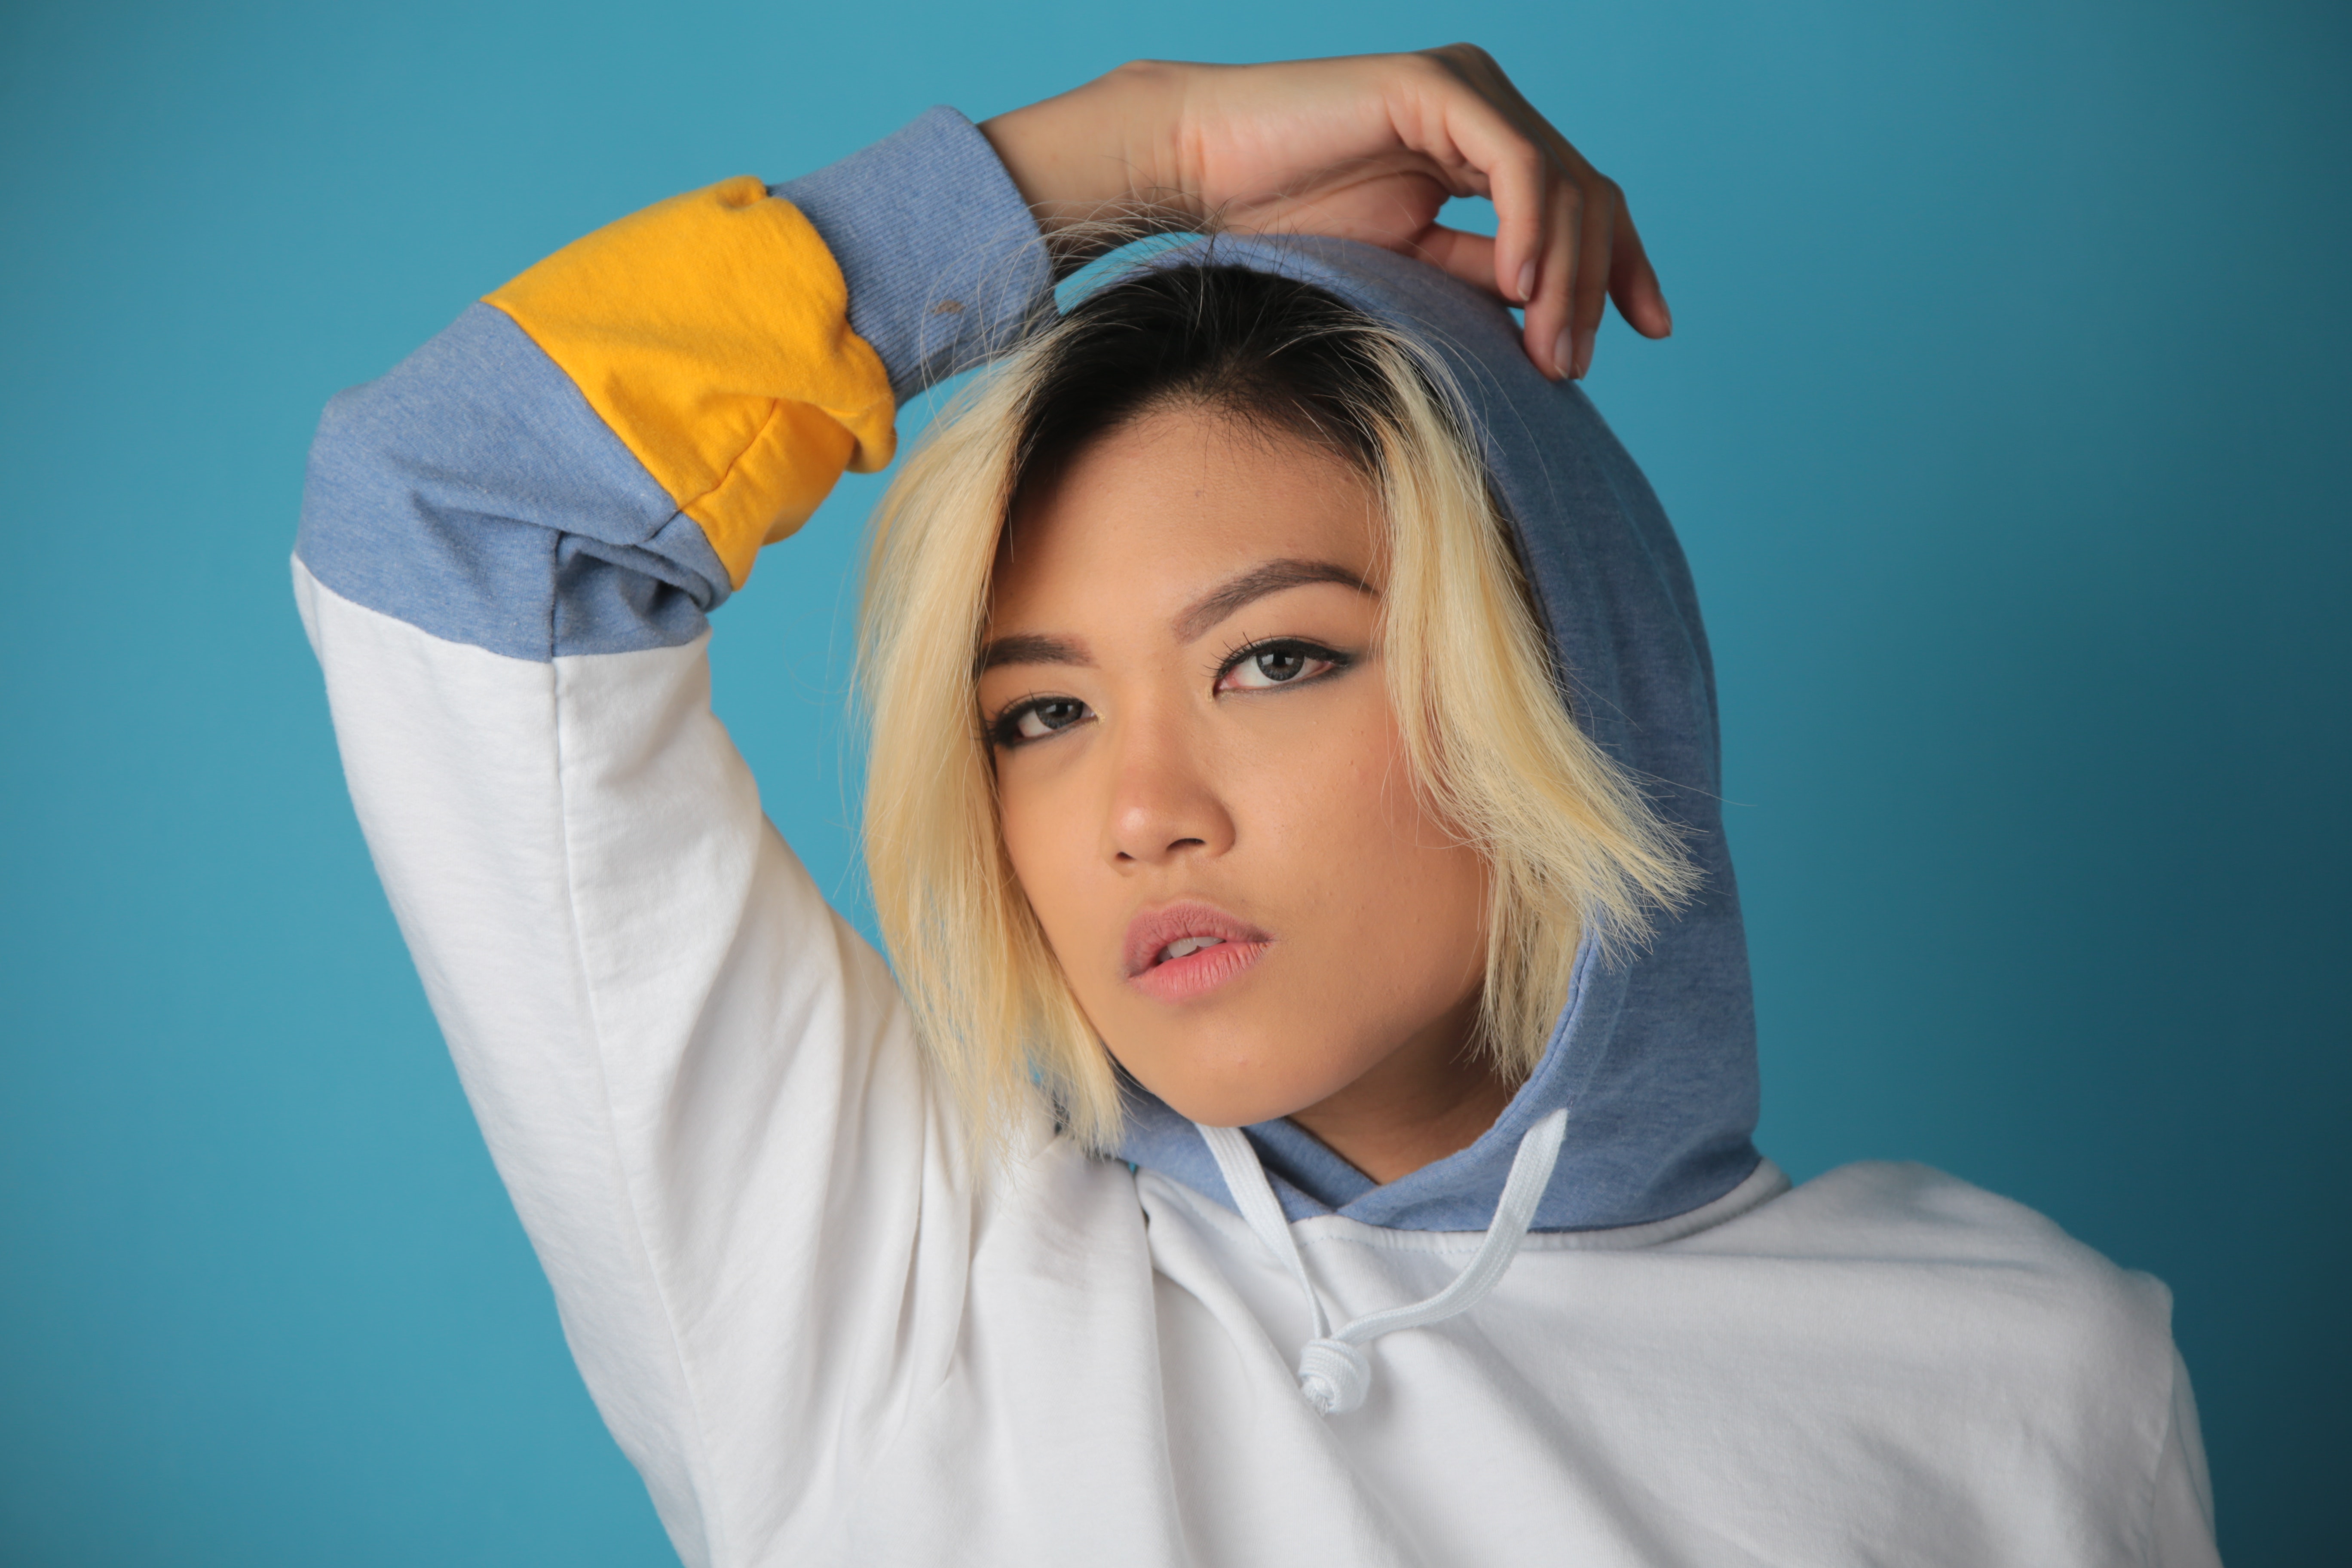
face, hair, blue, forehead, head, eyebrow, nose, blond, yellow, beauty, chin, skin, hairstyle, cheek, lip, eye, arm, mouth, long hair, neck, ear, outerwear, jaw, hair coloring, photography, gesture, temple, photo shoot, black hair, model, eyelash